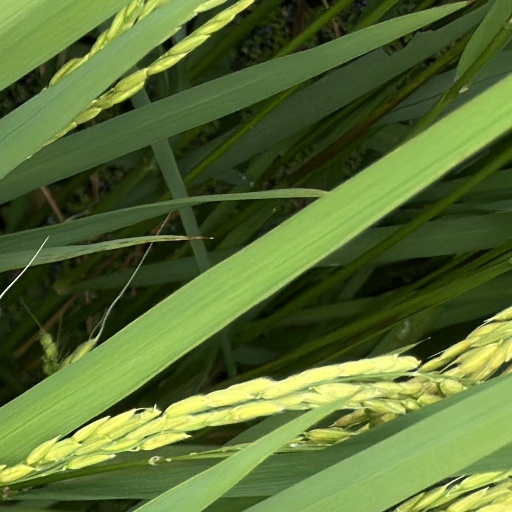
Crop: rice